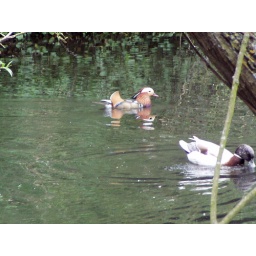
Mandarin male duck in the background with Mallard in forground